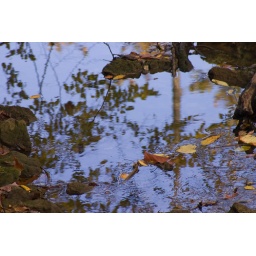
reflection of the sky in the river